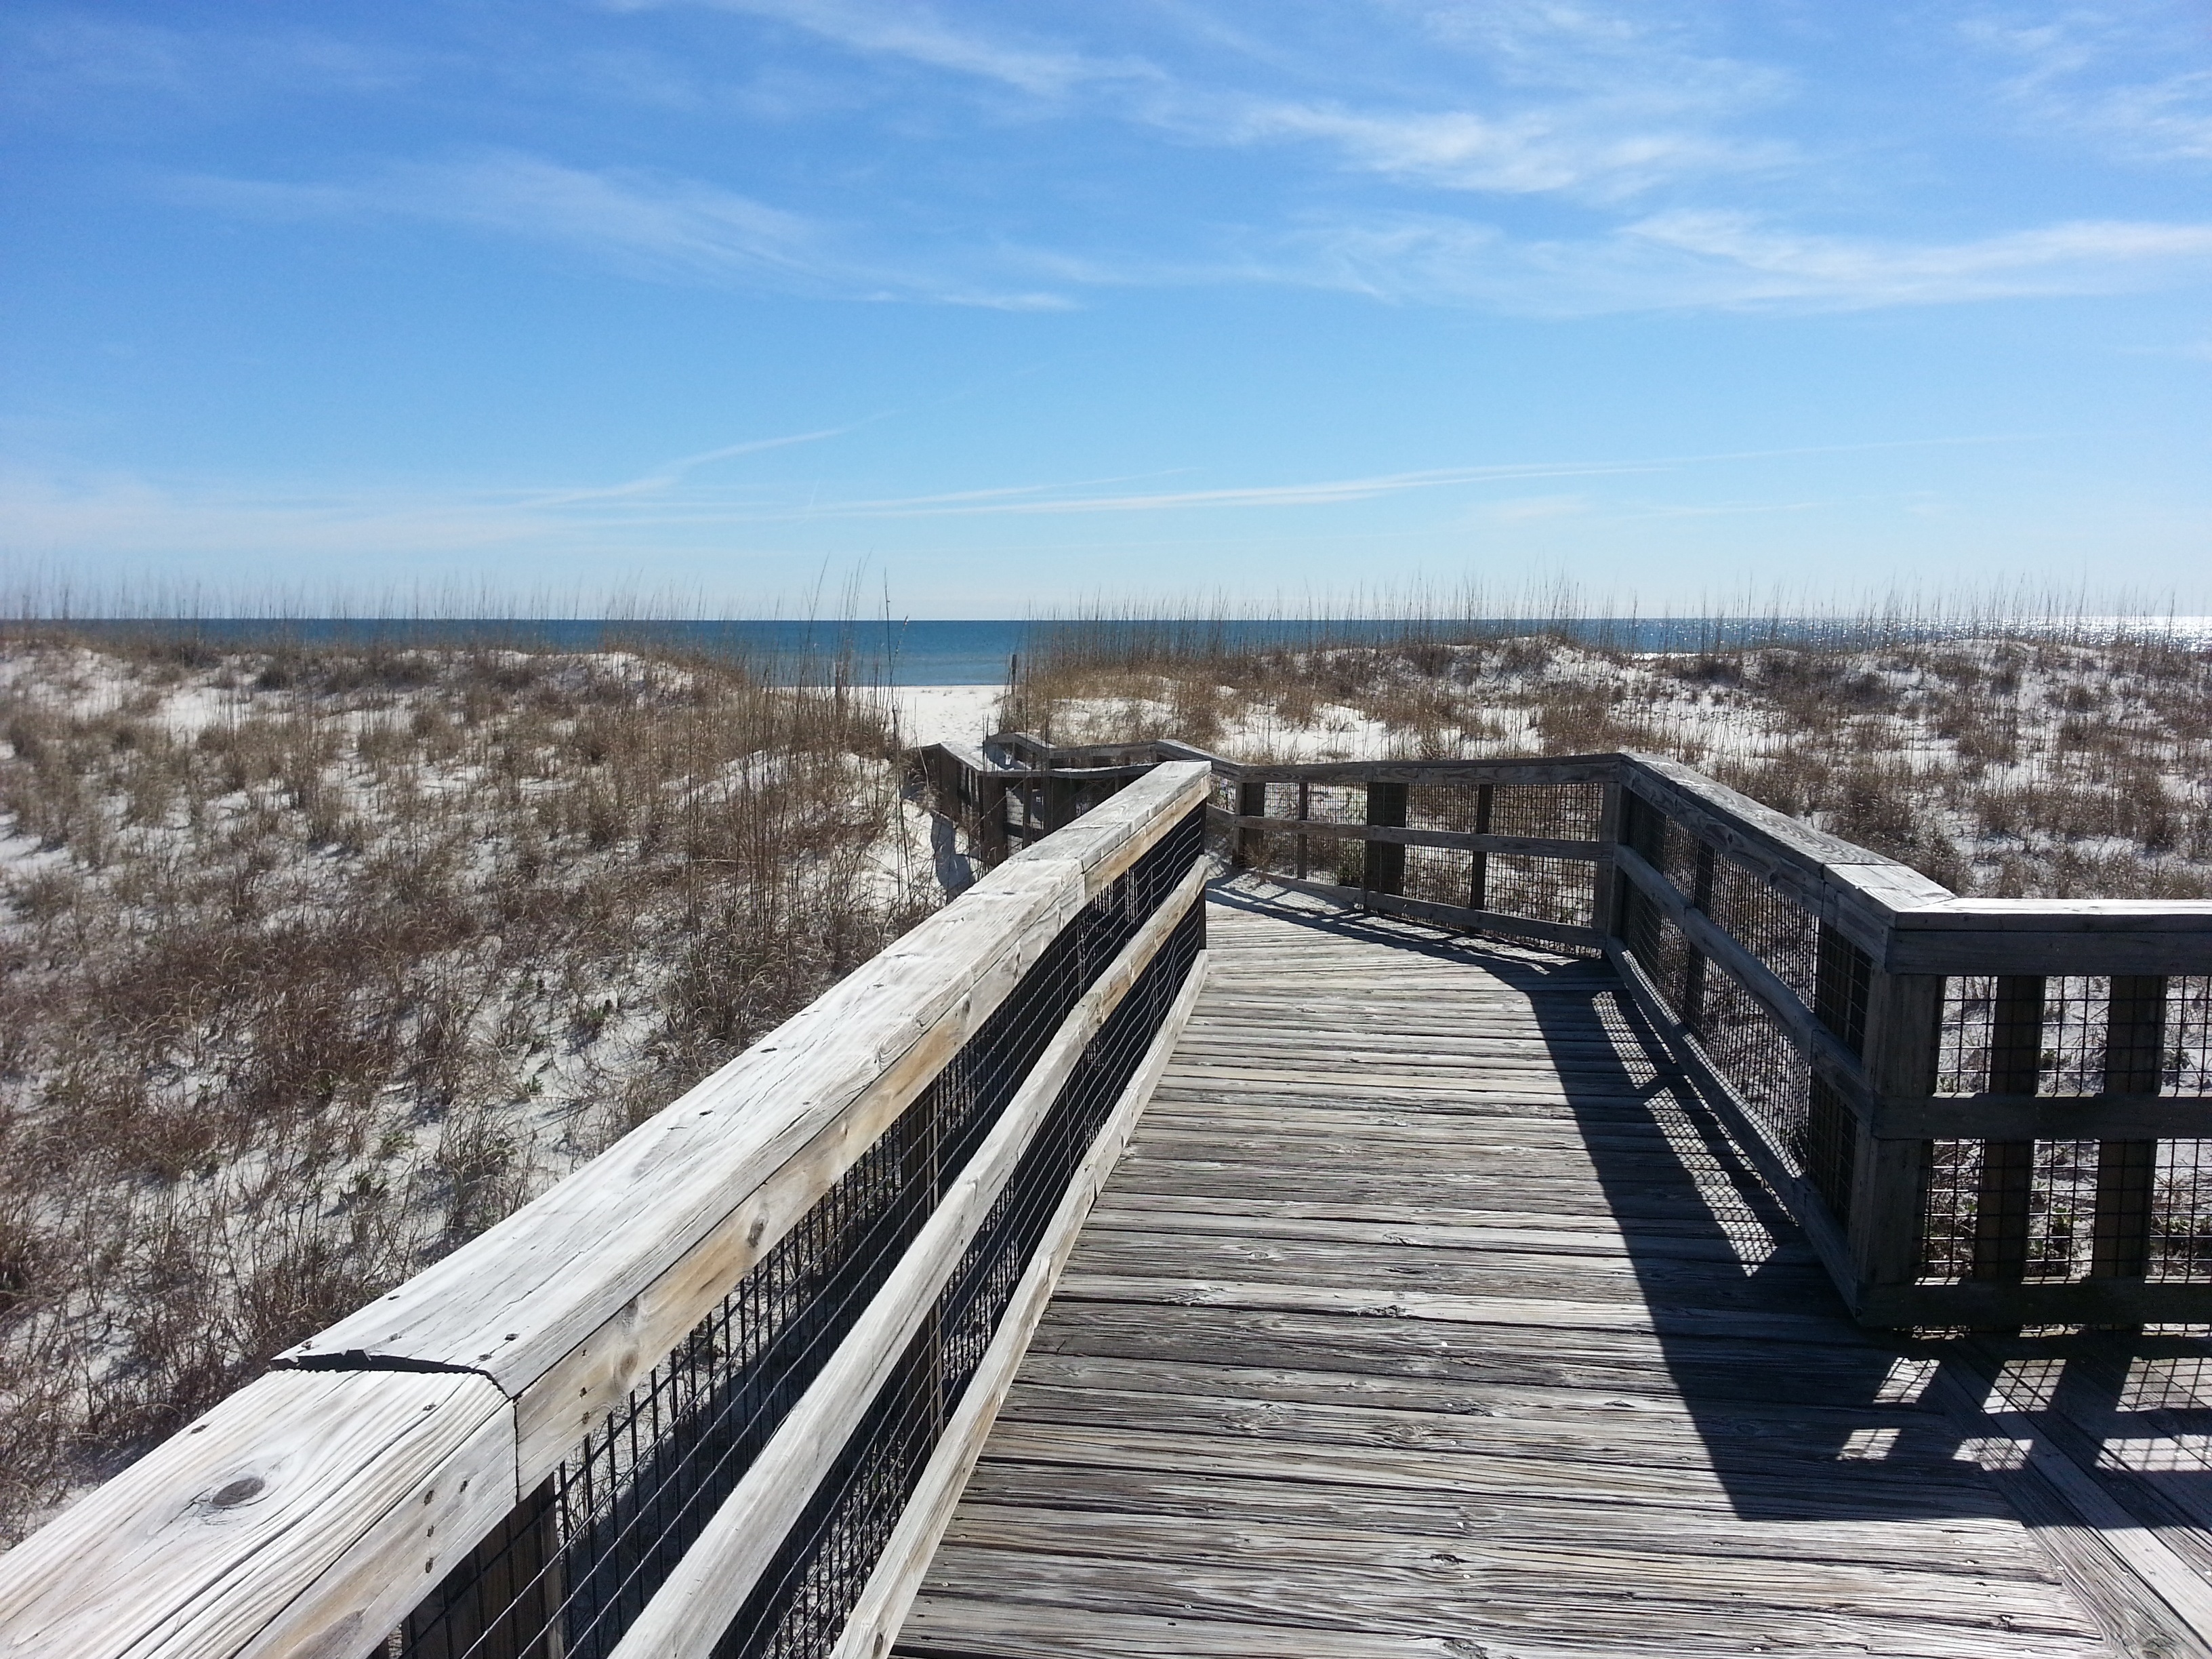
beach, snow, winter, boardwalk, track, bridge, highway, coastal, walkway, seaside, transport, waterway, dunes, destination